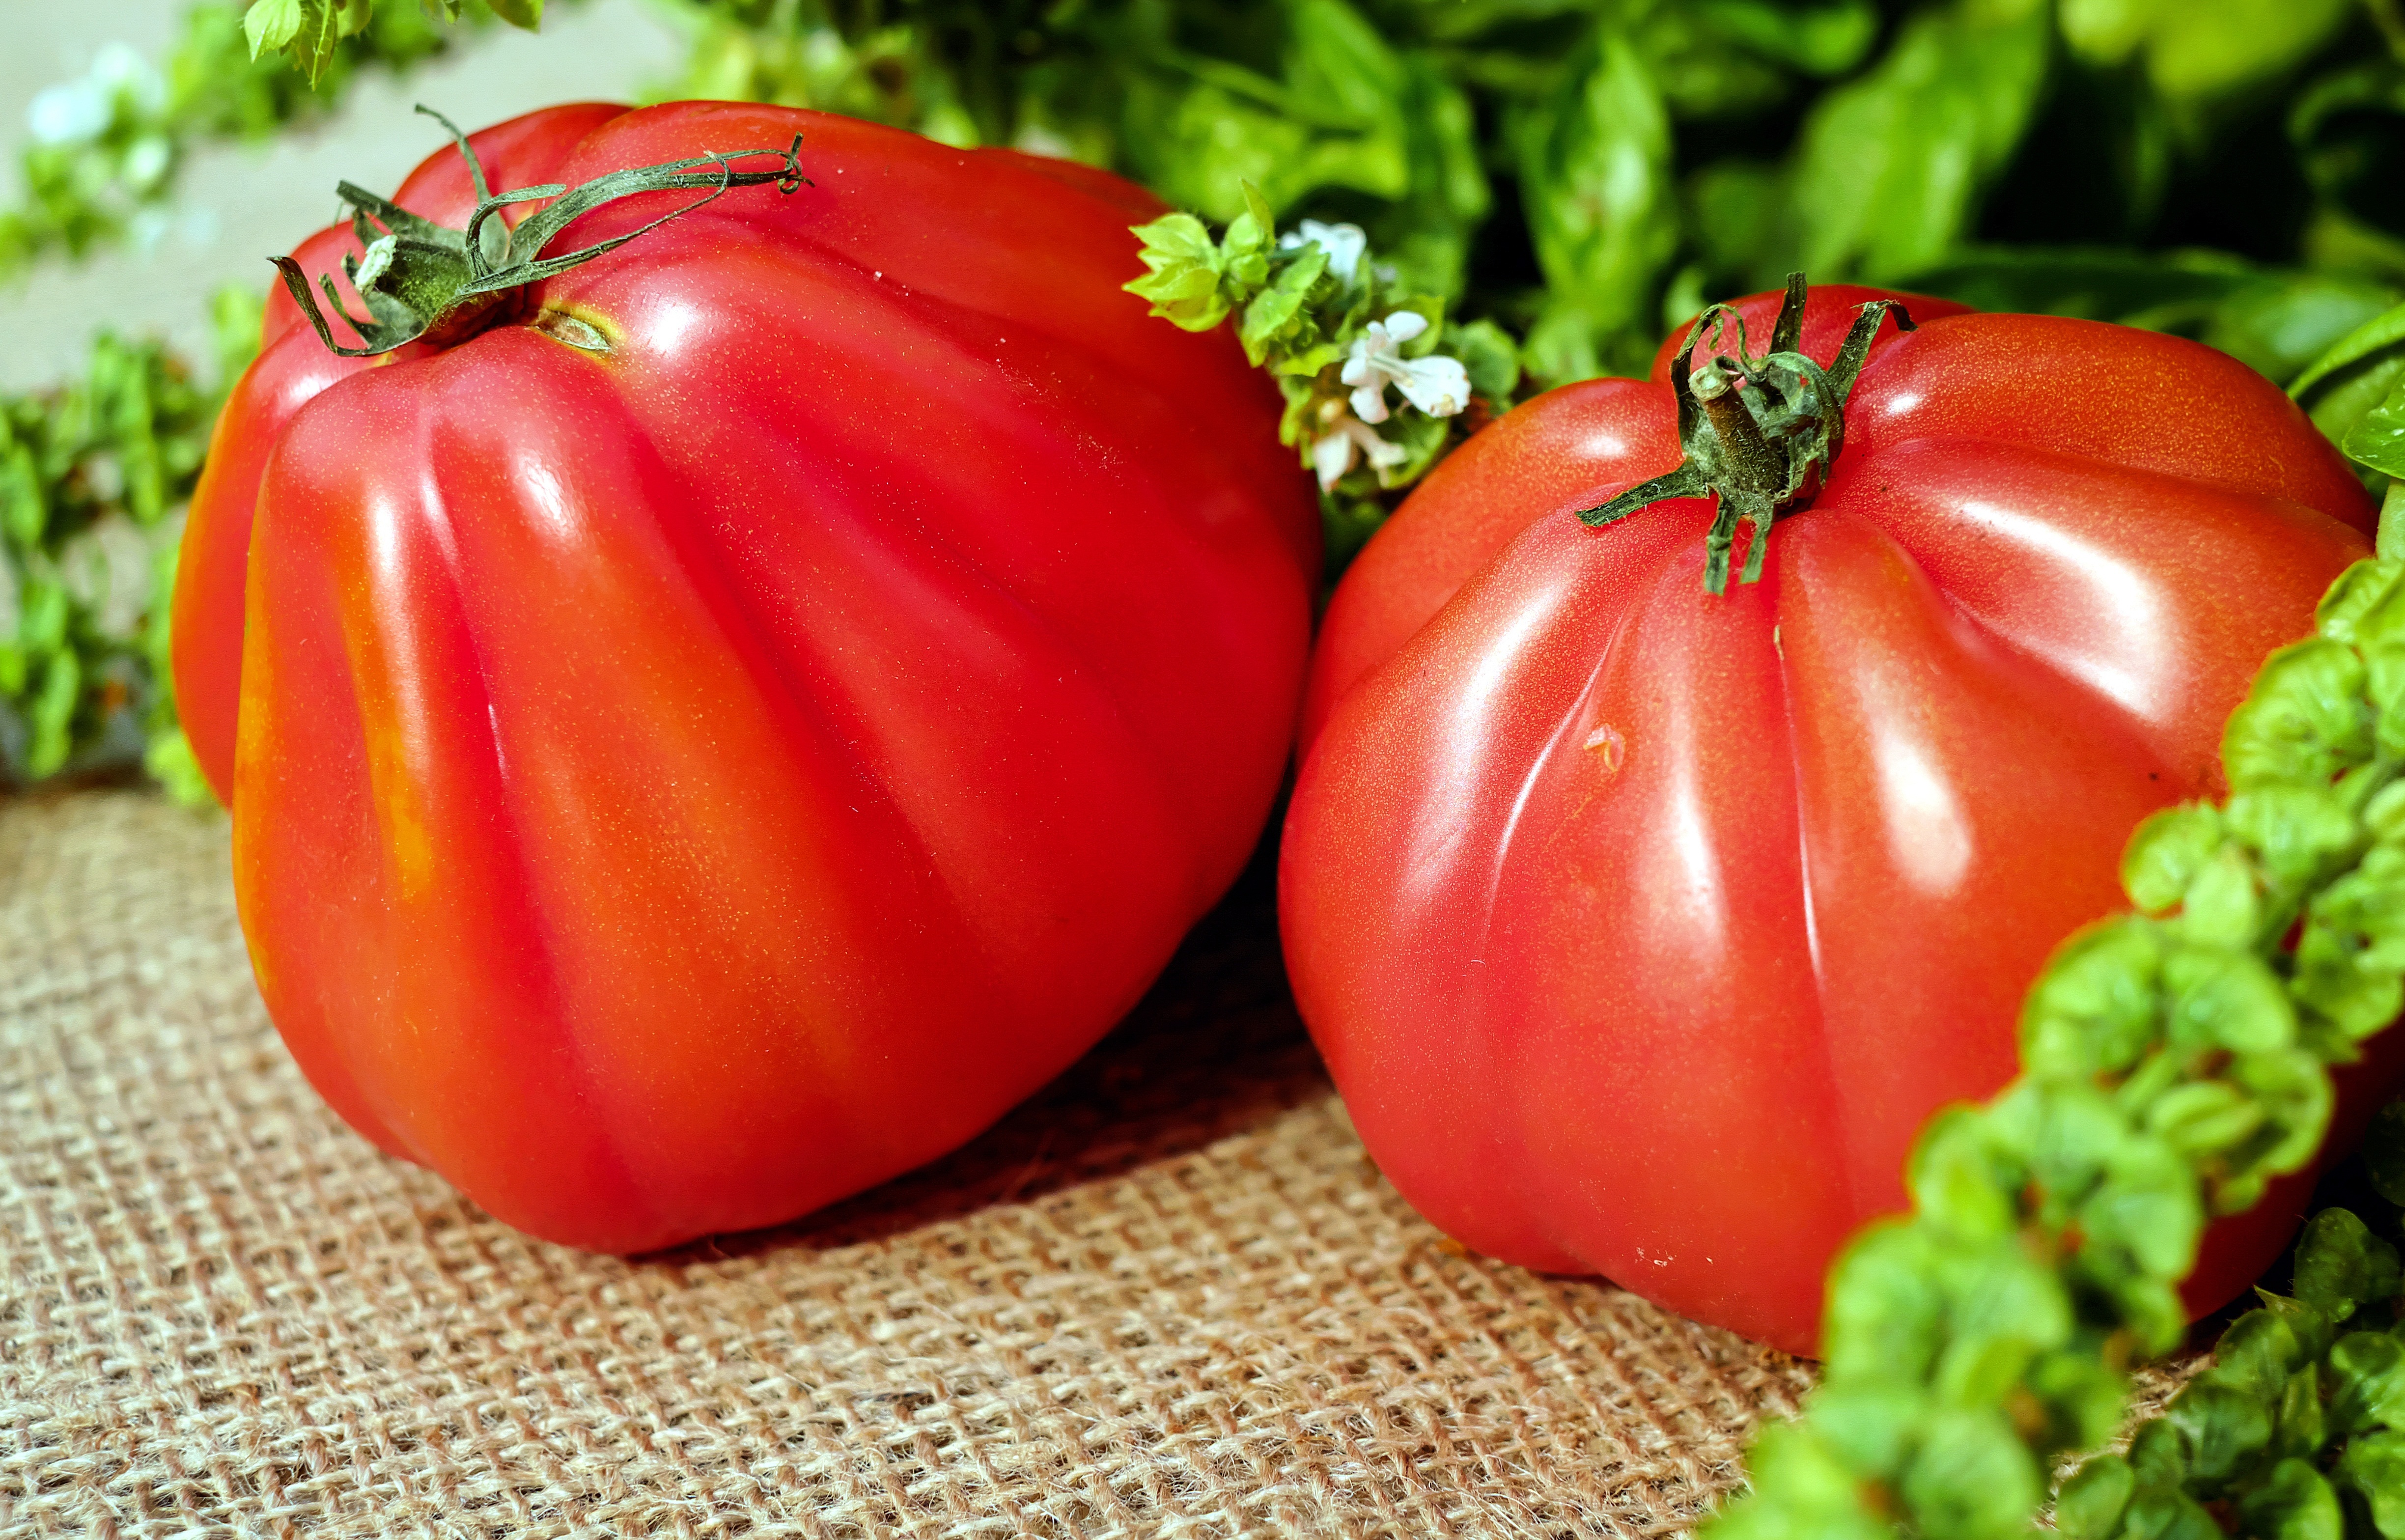
plant, fruit, food, red, produce, vegetable, healthy, tomato, tomatoes, vegetarian, flowering plant, land plant, potato and tomato genus